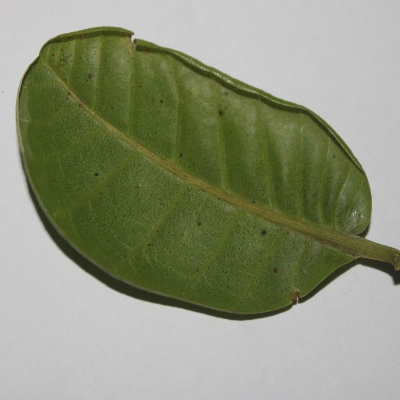
Crop: Cashew
Condition: anthracnose